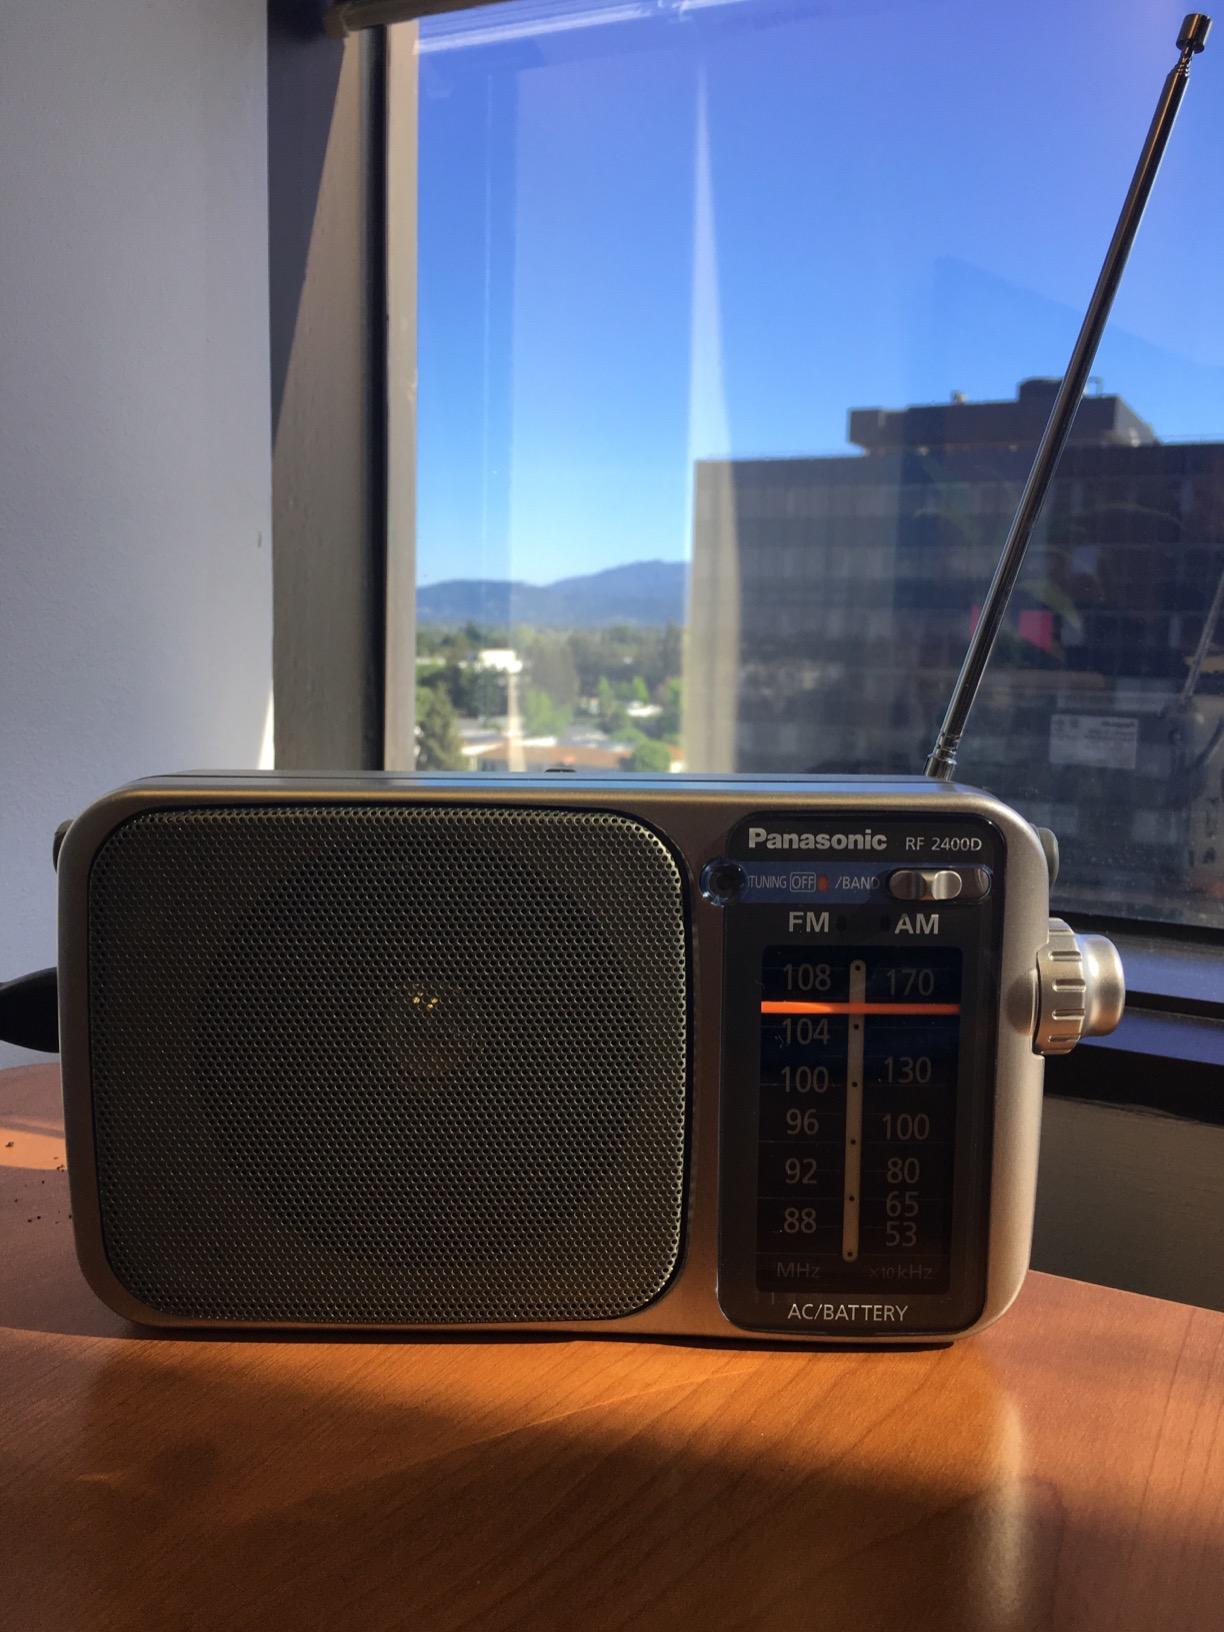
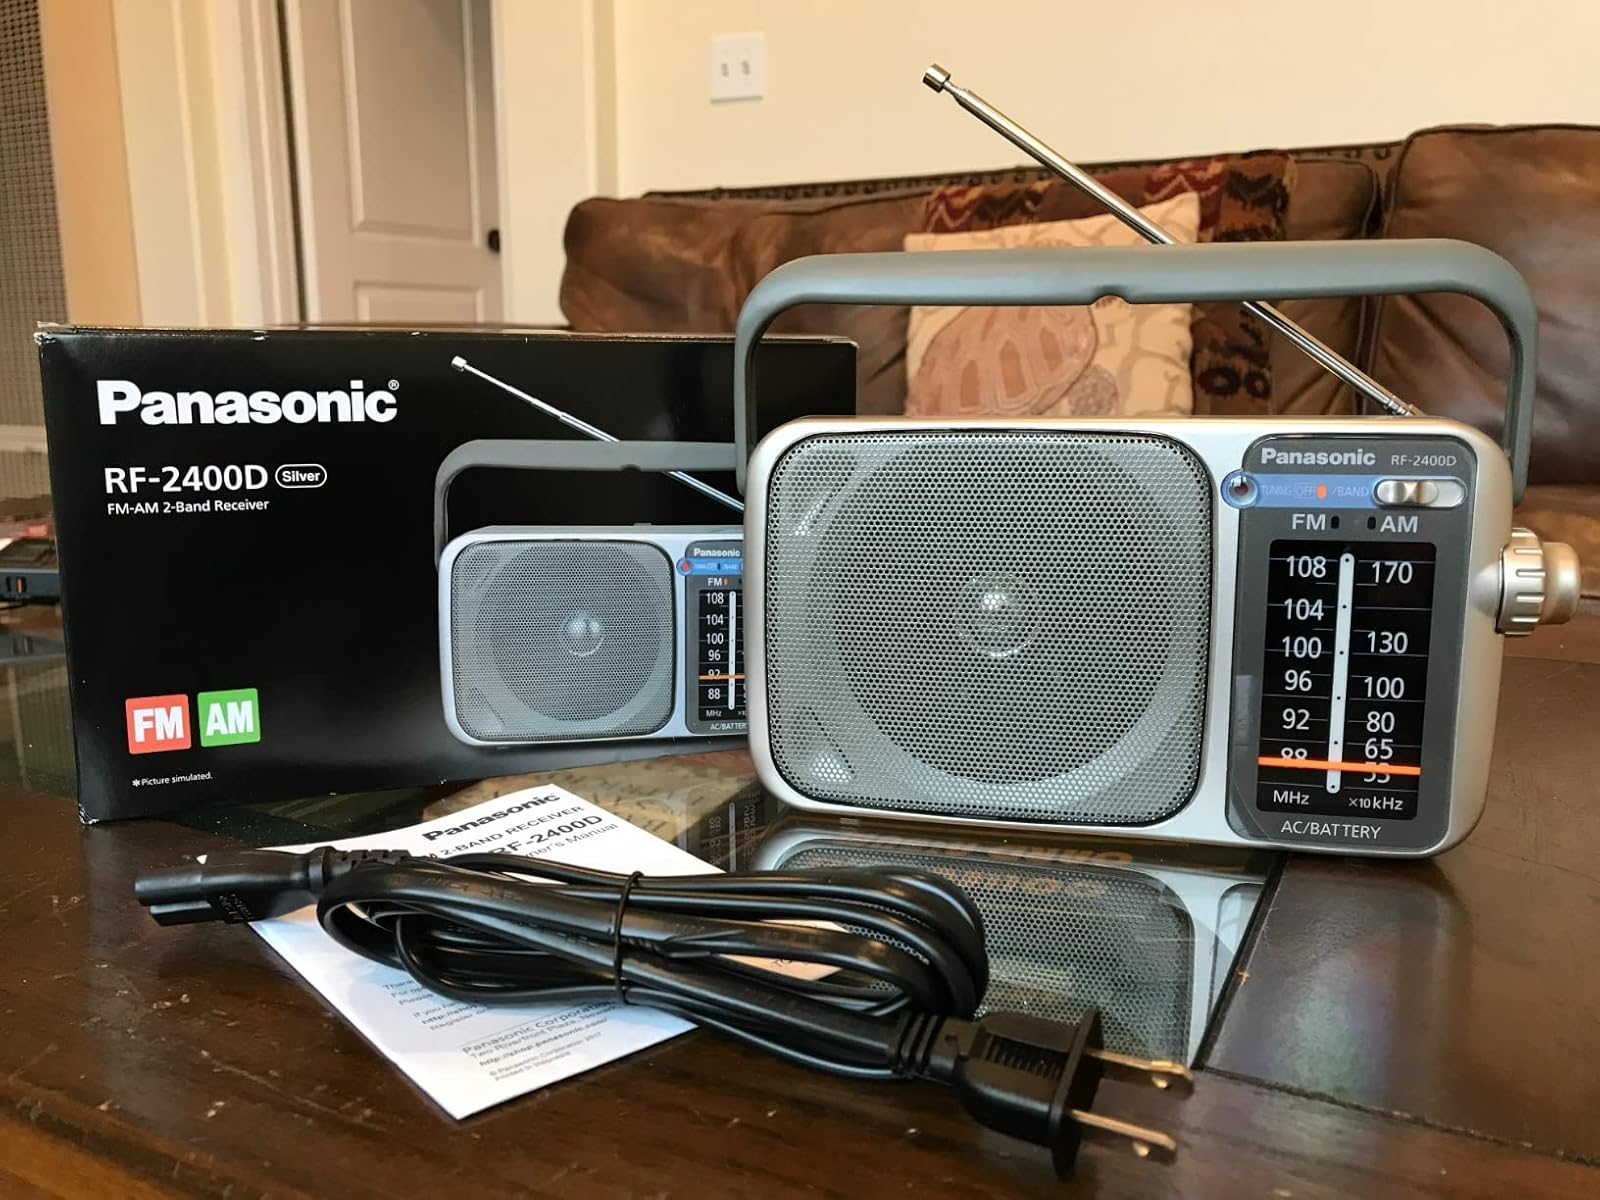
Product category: radio
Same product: yes